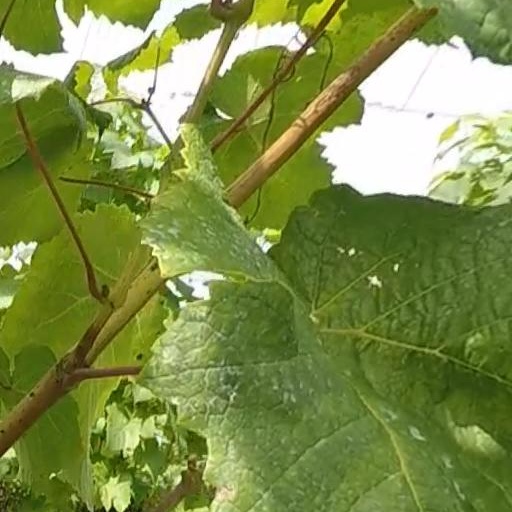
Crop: grape